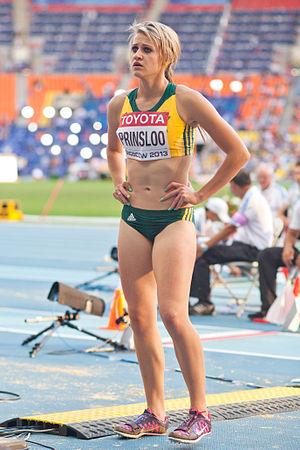
Lynique Prinsloo est une athlète sud-africaine, spécialiste du saut en longueur.